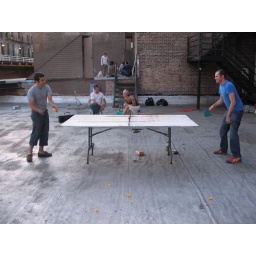
tough table tennis game on a roof in wicker park chicago